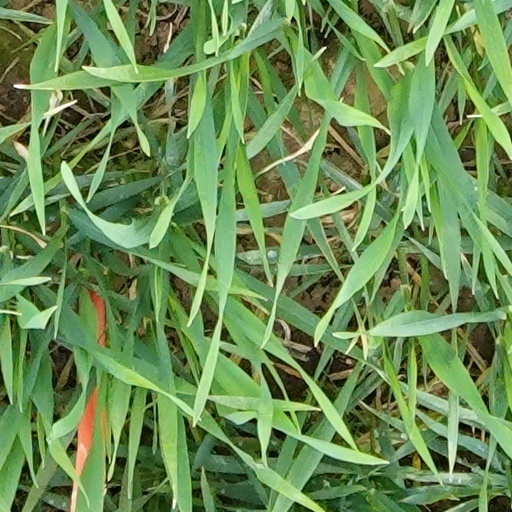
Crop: wheat